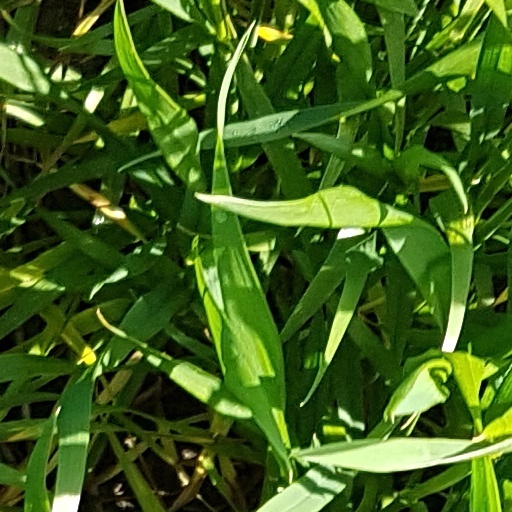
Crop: wheat